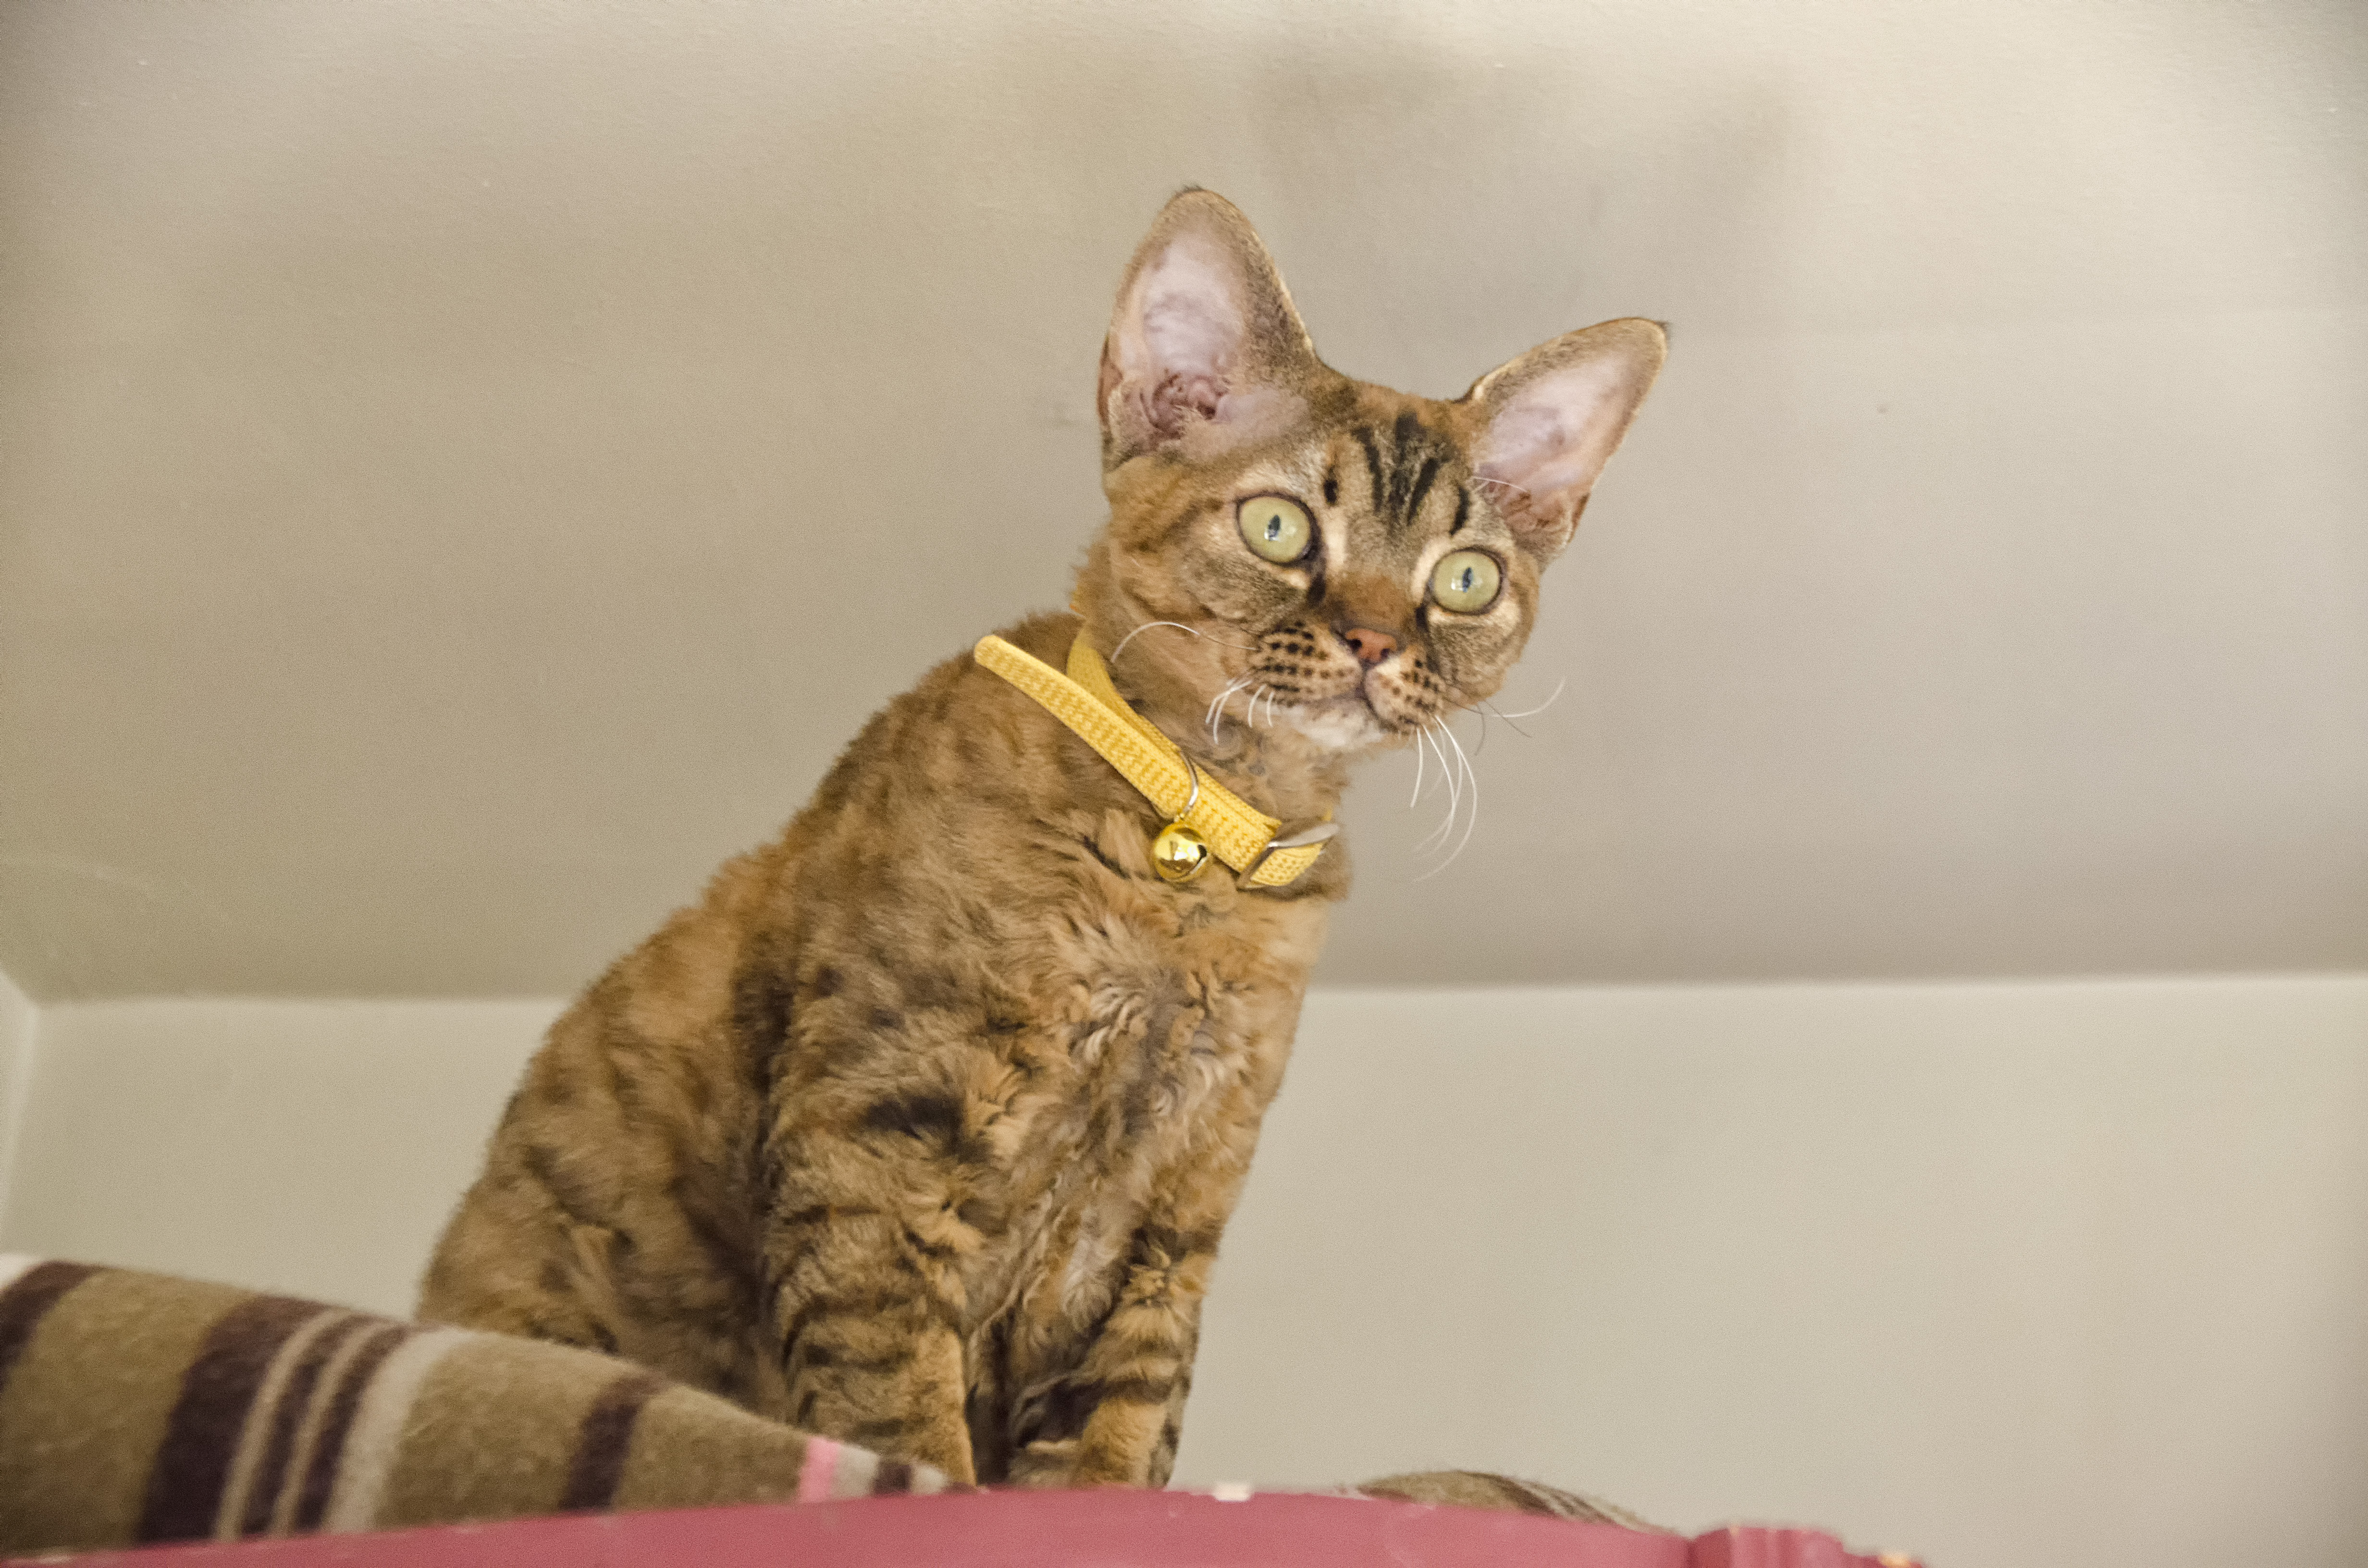
kitten, cat, mammal, whiskers, savannah, canada, vertebrate, chat, quebec, sherbrooke, tabby cat, bengal, small to medium sized cats, cat like mammal, ocicat, toyger